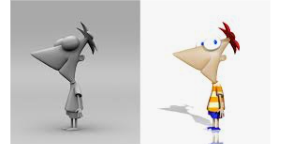
Portrait style: Cartoon Portrait